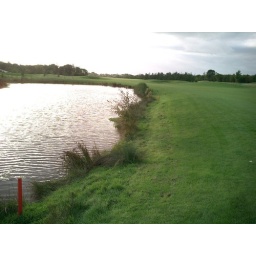
Hole 13 view over lake at green